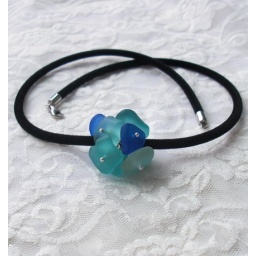
Cluster of different shades of blue - inspired by the flower hydrangea. Sold!